The American Songbag

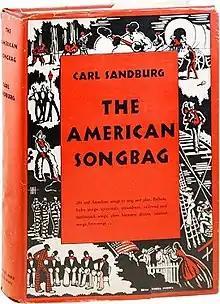
First edition

The American Songbag is an anthology of American folksongs compiled by the poet Carl Sandburg and published by Harcourt, Brace and Company in 1927. It was enormously popular and was in print continuously for more than seventy years. Melodies from it were used in Alec Wilder's "Names from the War" (1961).